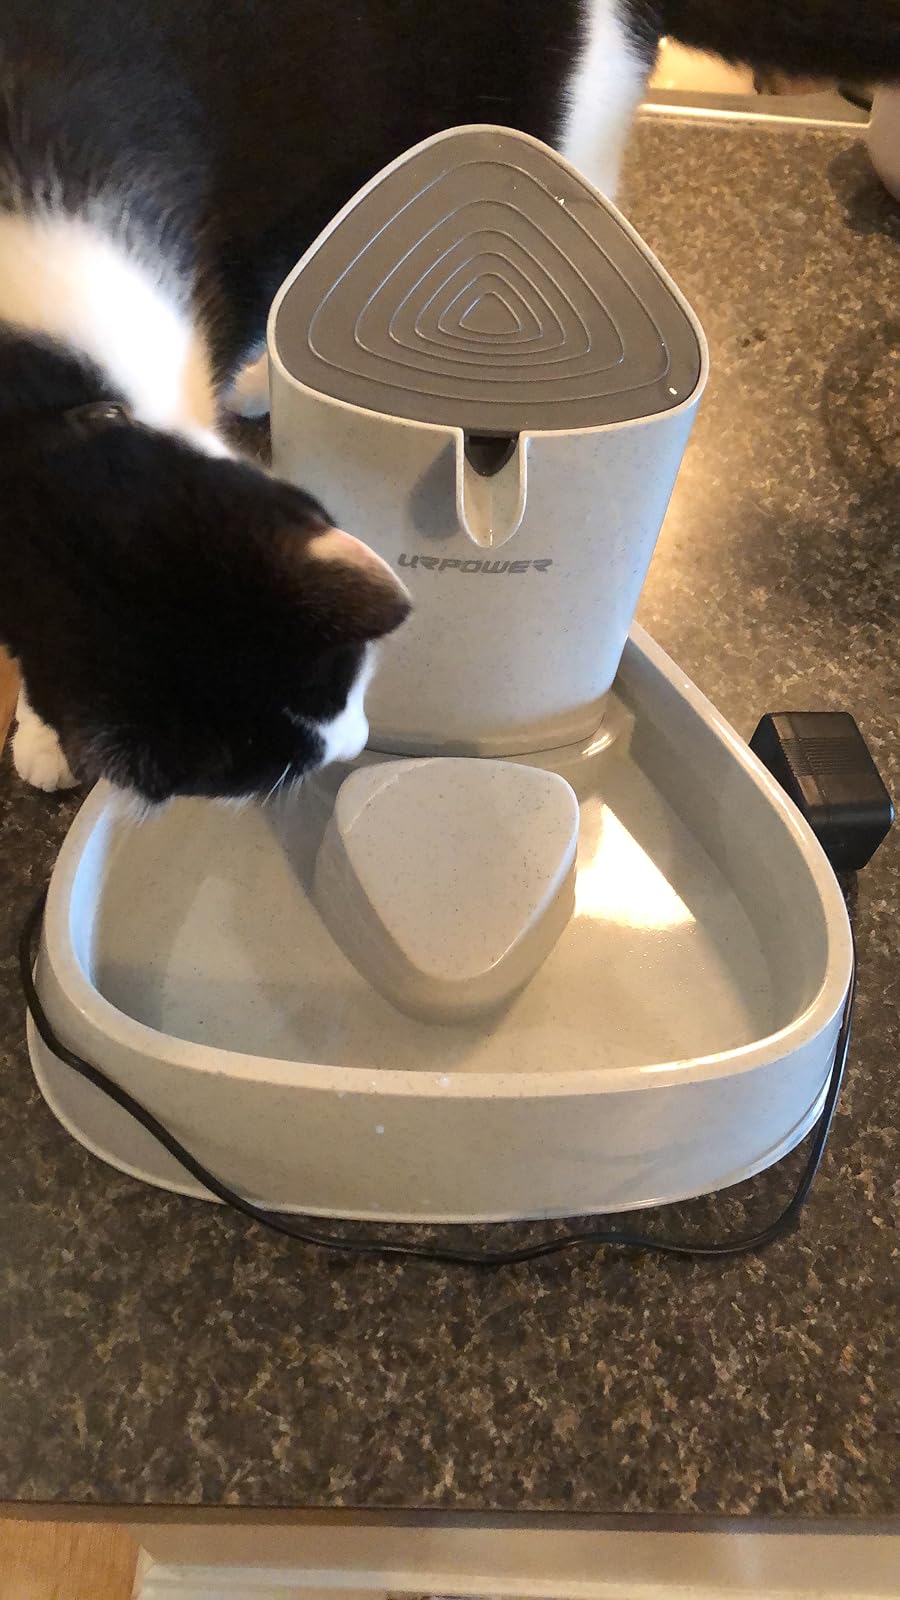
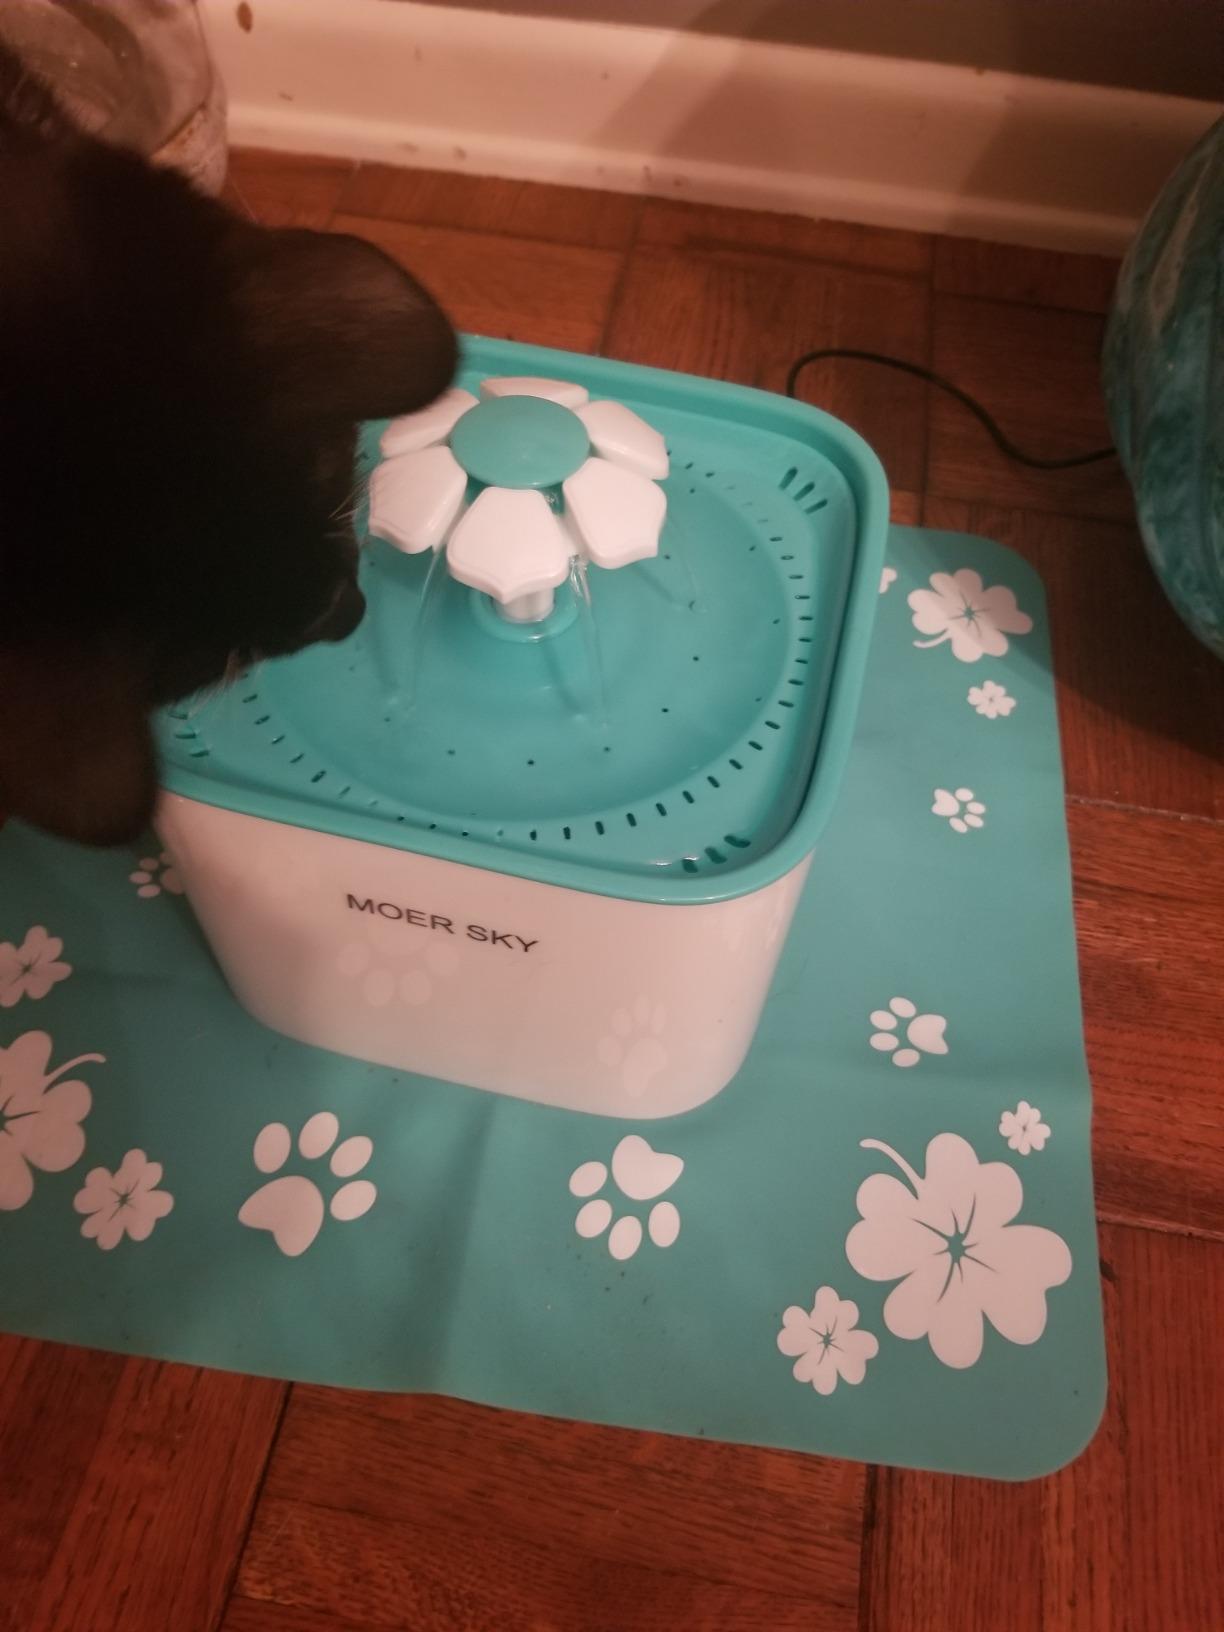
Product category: items_bowl
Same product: no